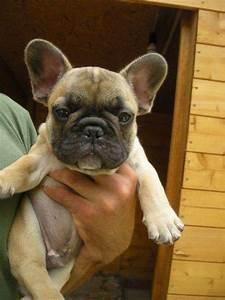
dog